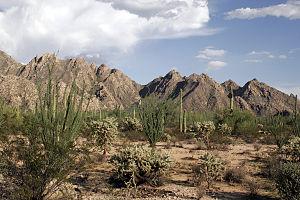
Au Mexique, le tourisme est une activité importante, aussi bien pour les Mexicains qui choisissent d'y passer leurs vacances, que pour les étrangers qui viennent y faire un séjour. Le Mexique est un pays de hauts plateaux enserrés entre deux chaînes montagneuses qui s’abaissent vers d’étroites plaines côtières à l’est et à l’ouest. Ces deux chaînes de montagnes se rejoignent au sud-est du pays où elles forment la Sierra Madre du sud. Au nord-ouest, la Basse-Californie est une longue et étroite péninsule qui s’étend sur 1,225 km et prolonge la Sierra Nevada américaine.